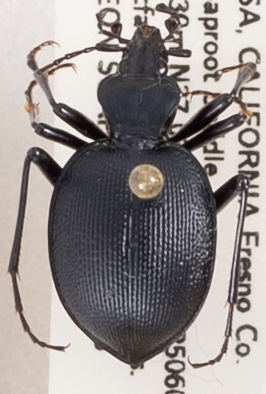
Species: Scaphinotus oreophilus
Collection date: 2019-05-08
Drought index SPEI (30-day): -0.8
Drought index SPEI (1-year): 0.212
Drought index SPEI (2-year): -0.24